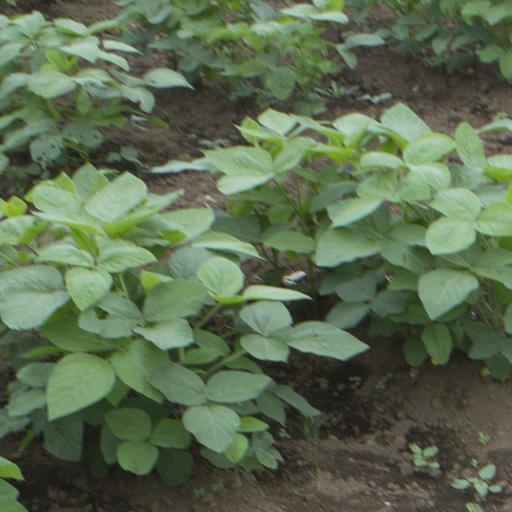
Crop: soybean